Coventry Village

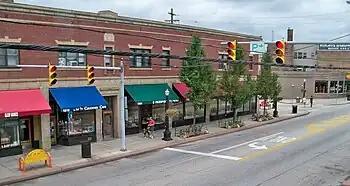
Looking north on Coventry Road

Coventry Village is a commercial business district in Cleveland Heights, Ohio, situated on Coventry Road between Mayfield Road (U.S. Route 322) and Euclid Heights Boulevard. Coventry is associated with Northeast Ohio's artistic, musical, bohemian, hippie and emerging hipster communities and is the center of Cleveland's creative class, inviting comparisons to the Haight-Ashbury district in San Francisco and Greenwich Village in New York City, although on a smaller scale.